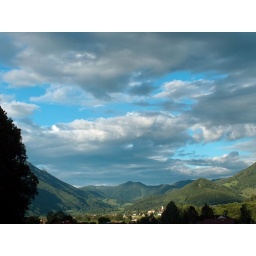
A spcial evening in July: So many clouds in the sky and a wonderful light!